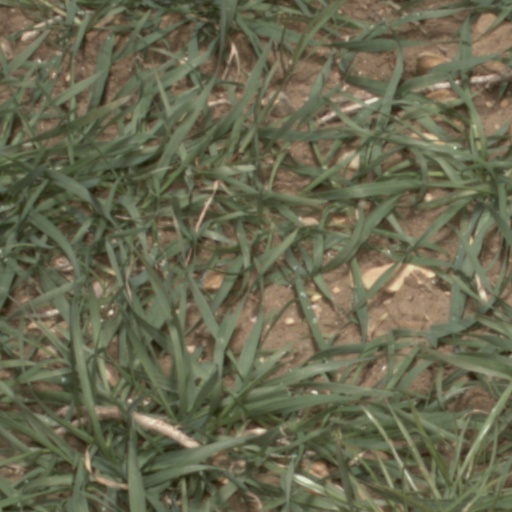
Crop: wheat